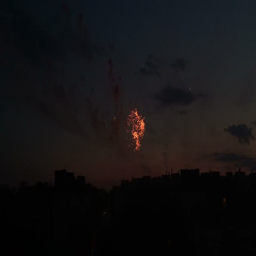
colorful lights streaks in the night sky